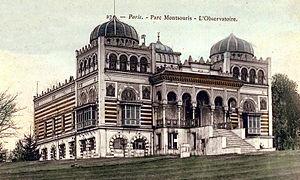
Palais du Bardo - Paris, Parc Montsouris (France)